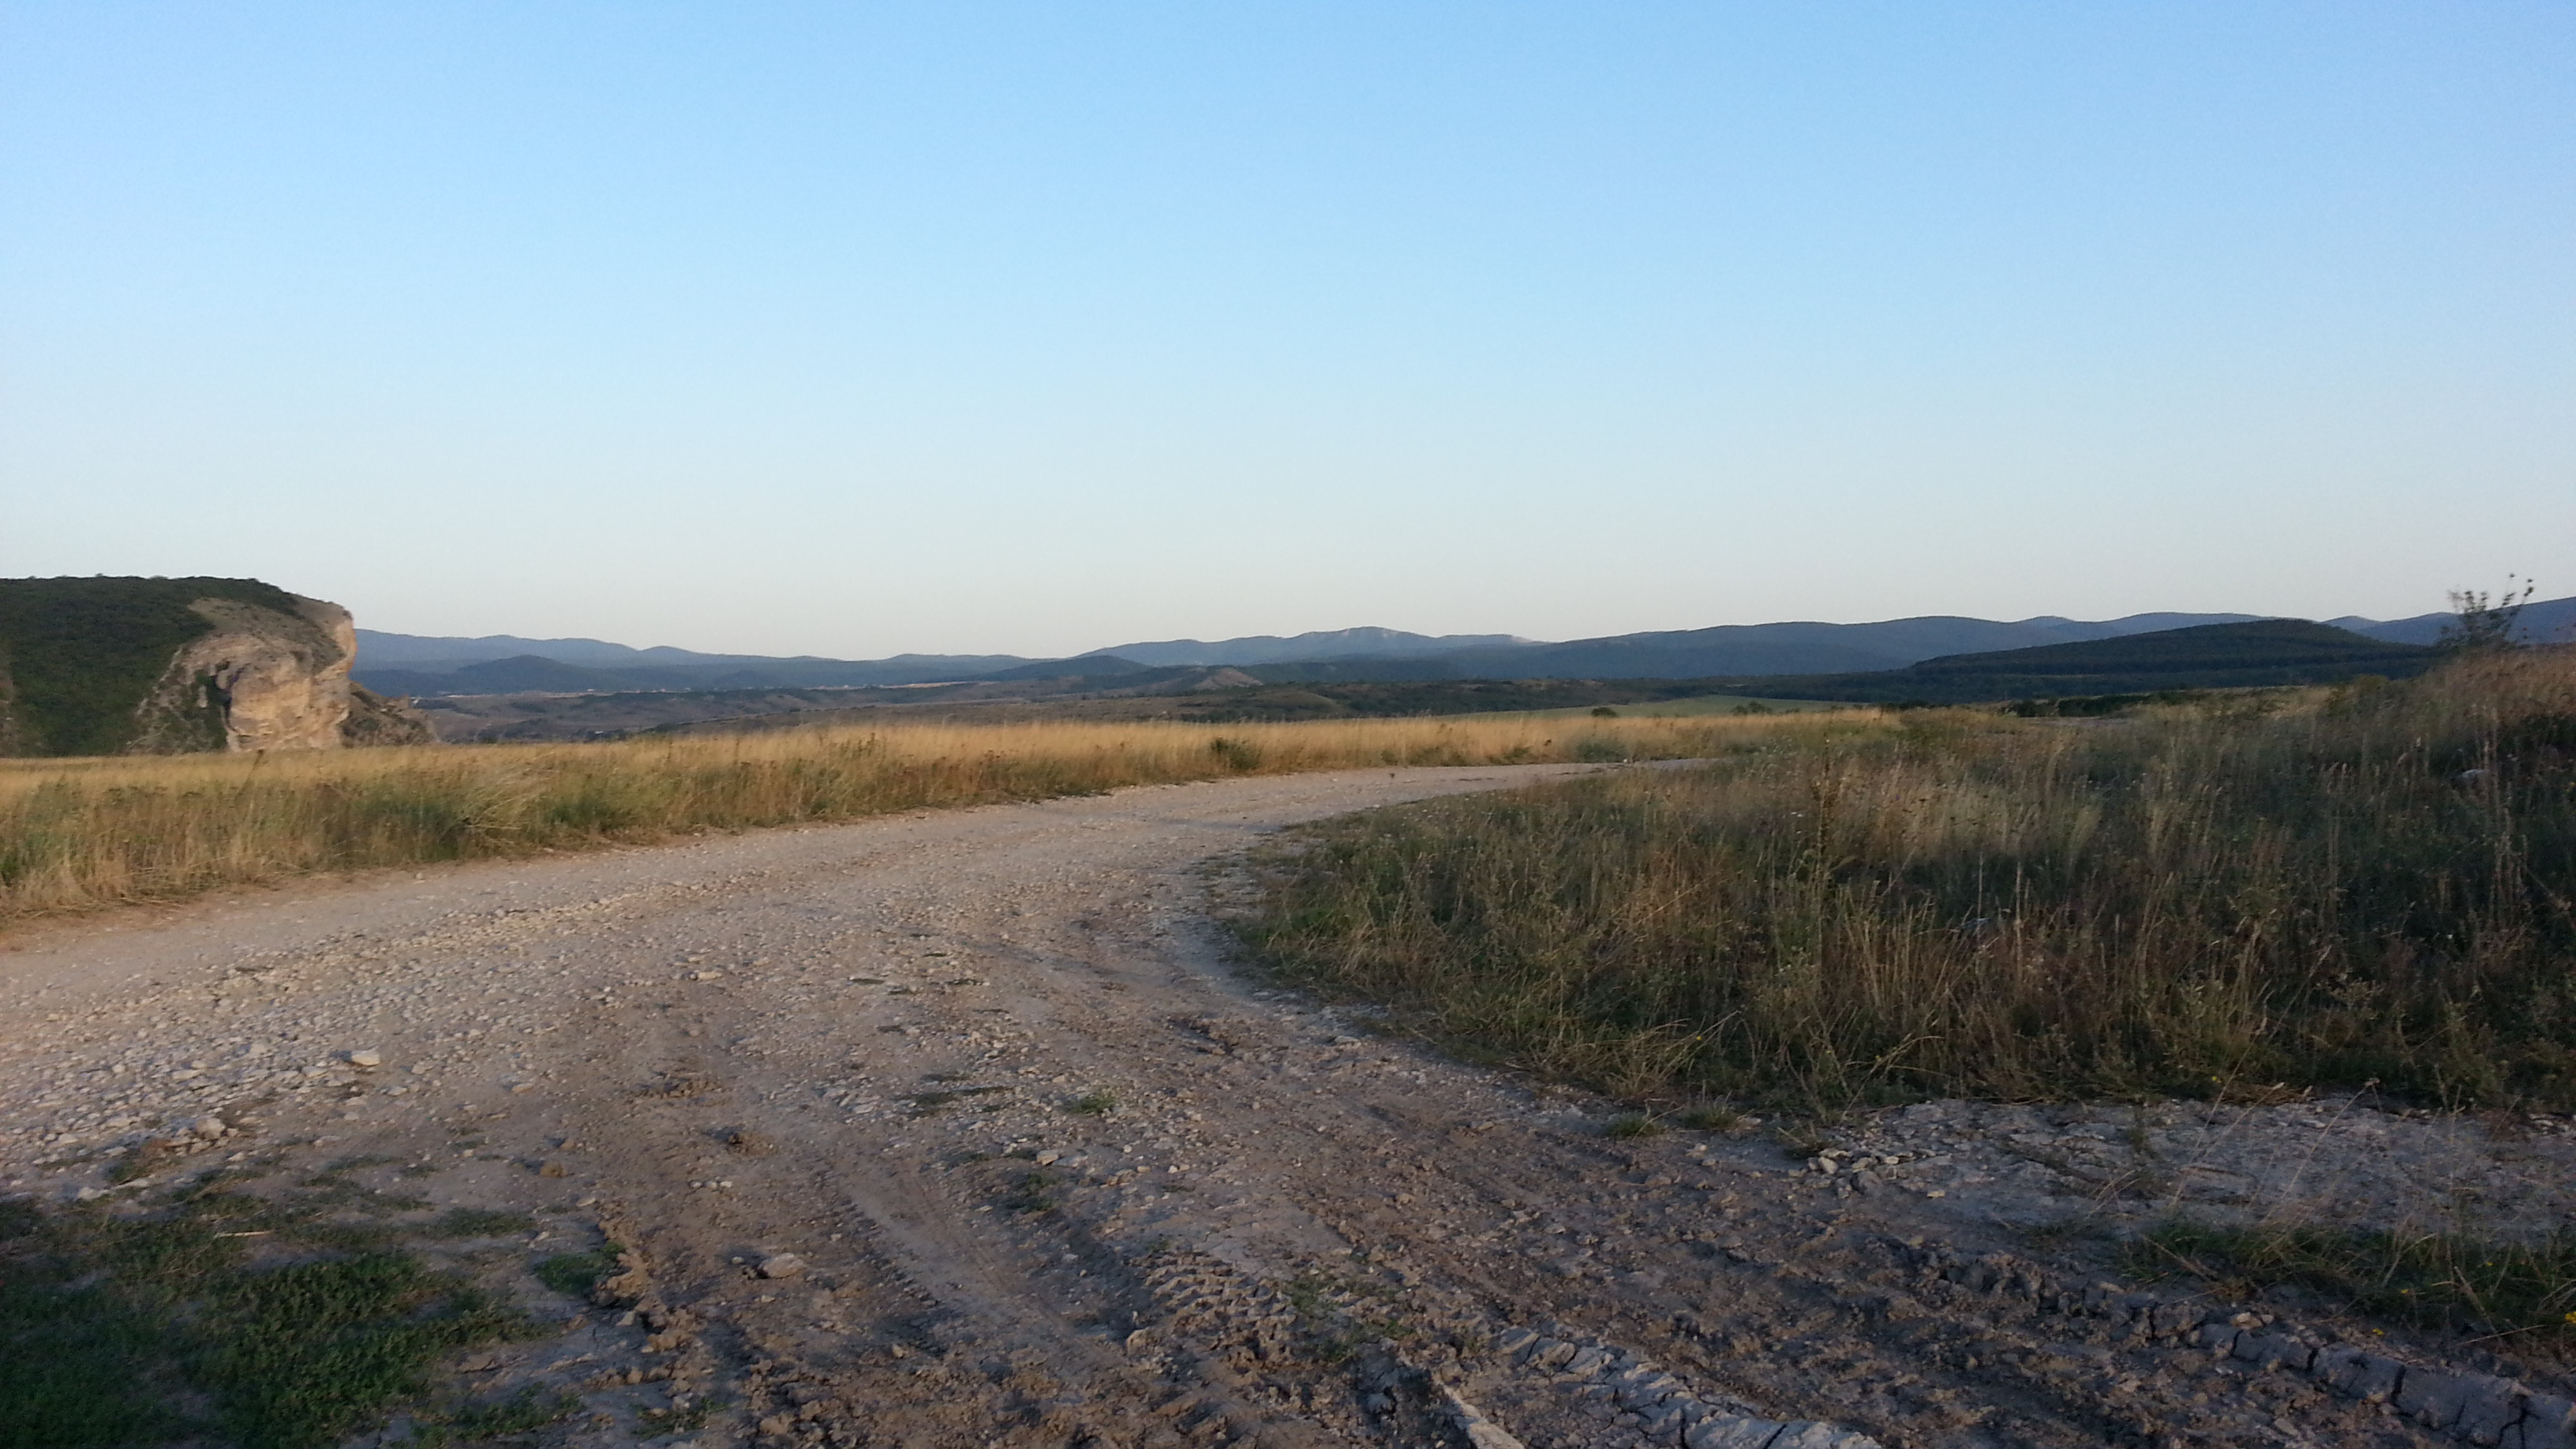
crimean, foothill, village, winter, road, sky, highland, hill, prairie, ecoregion, rural area, plain, steppe, path, grassland, escarpment, landscape, tree, horizon, fell, field, shrubland, plateau, land lot, grass, badlands, dirt road, plant community, grass family, cloud